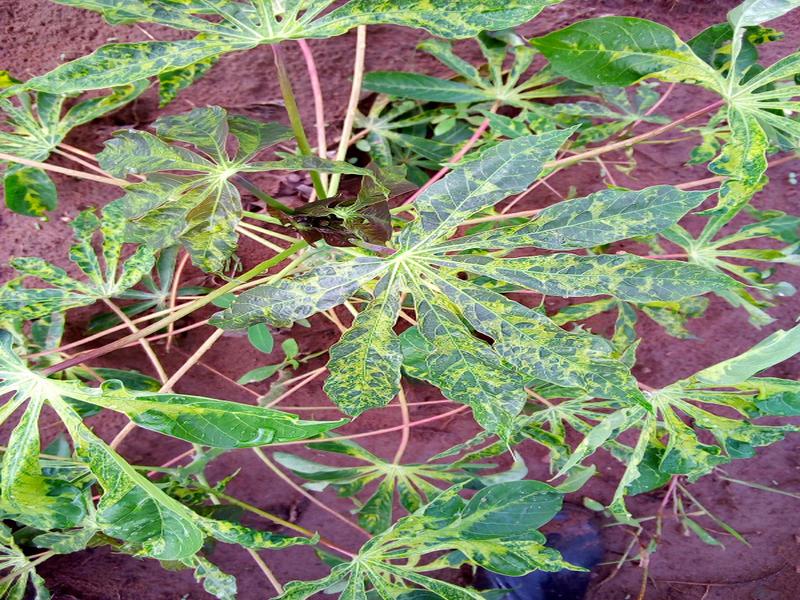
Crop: cassava
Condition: mosaic_disease